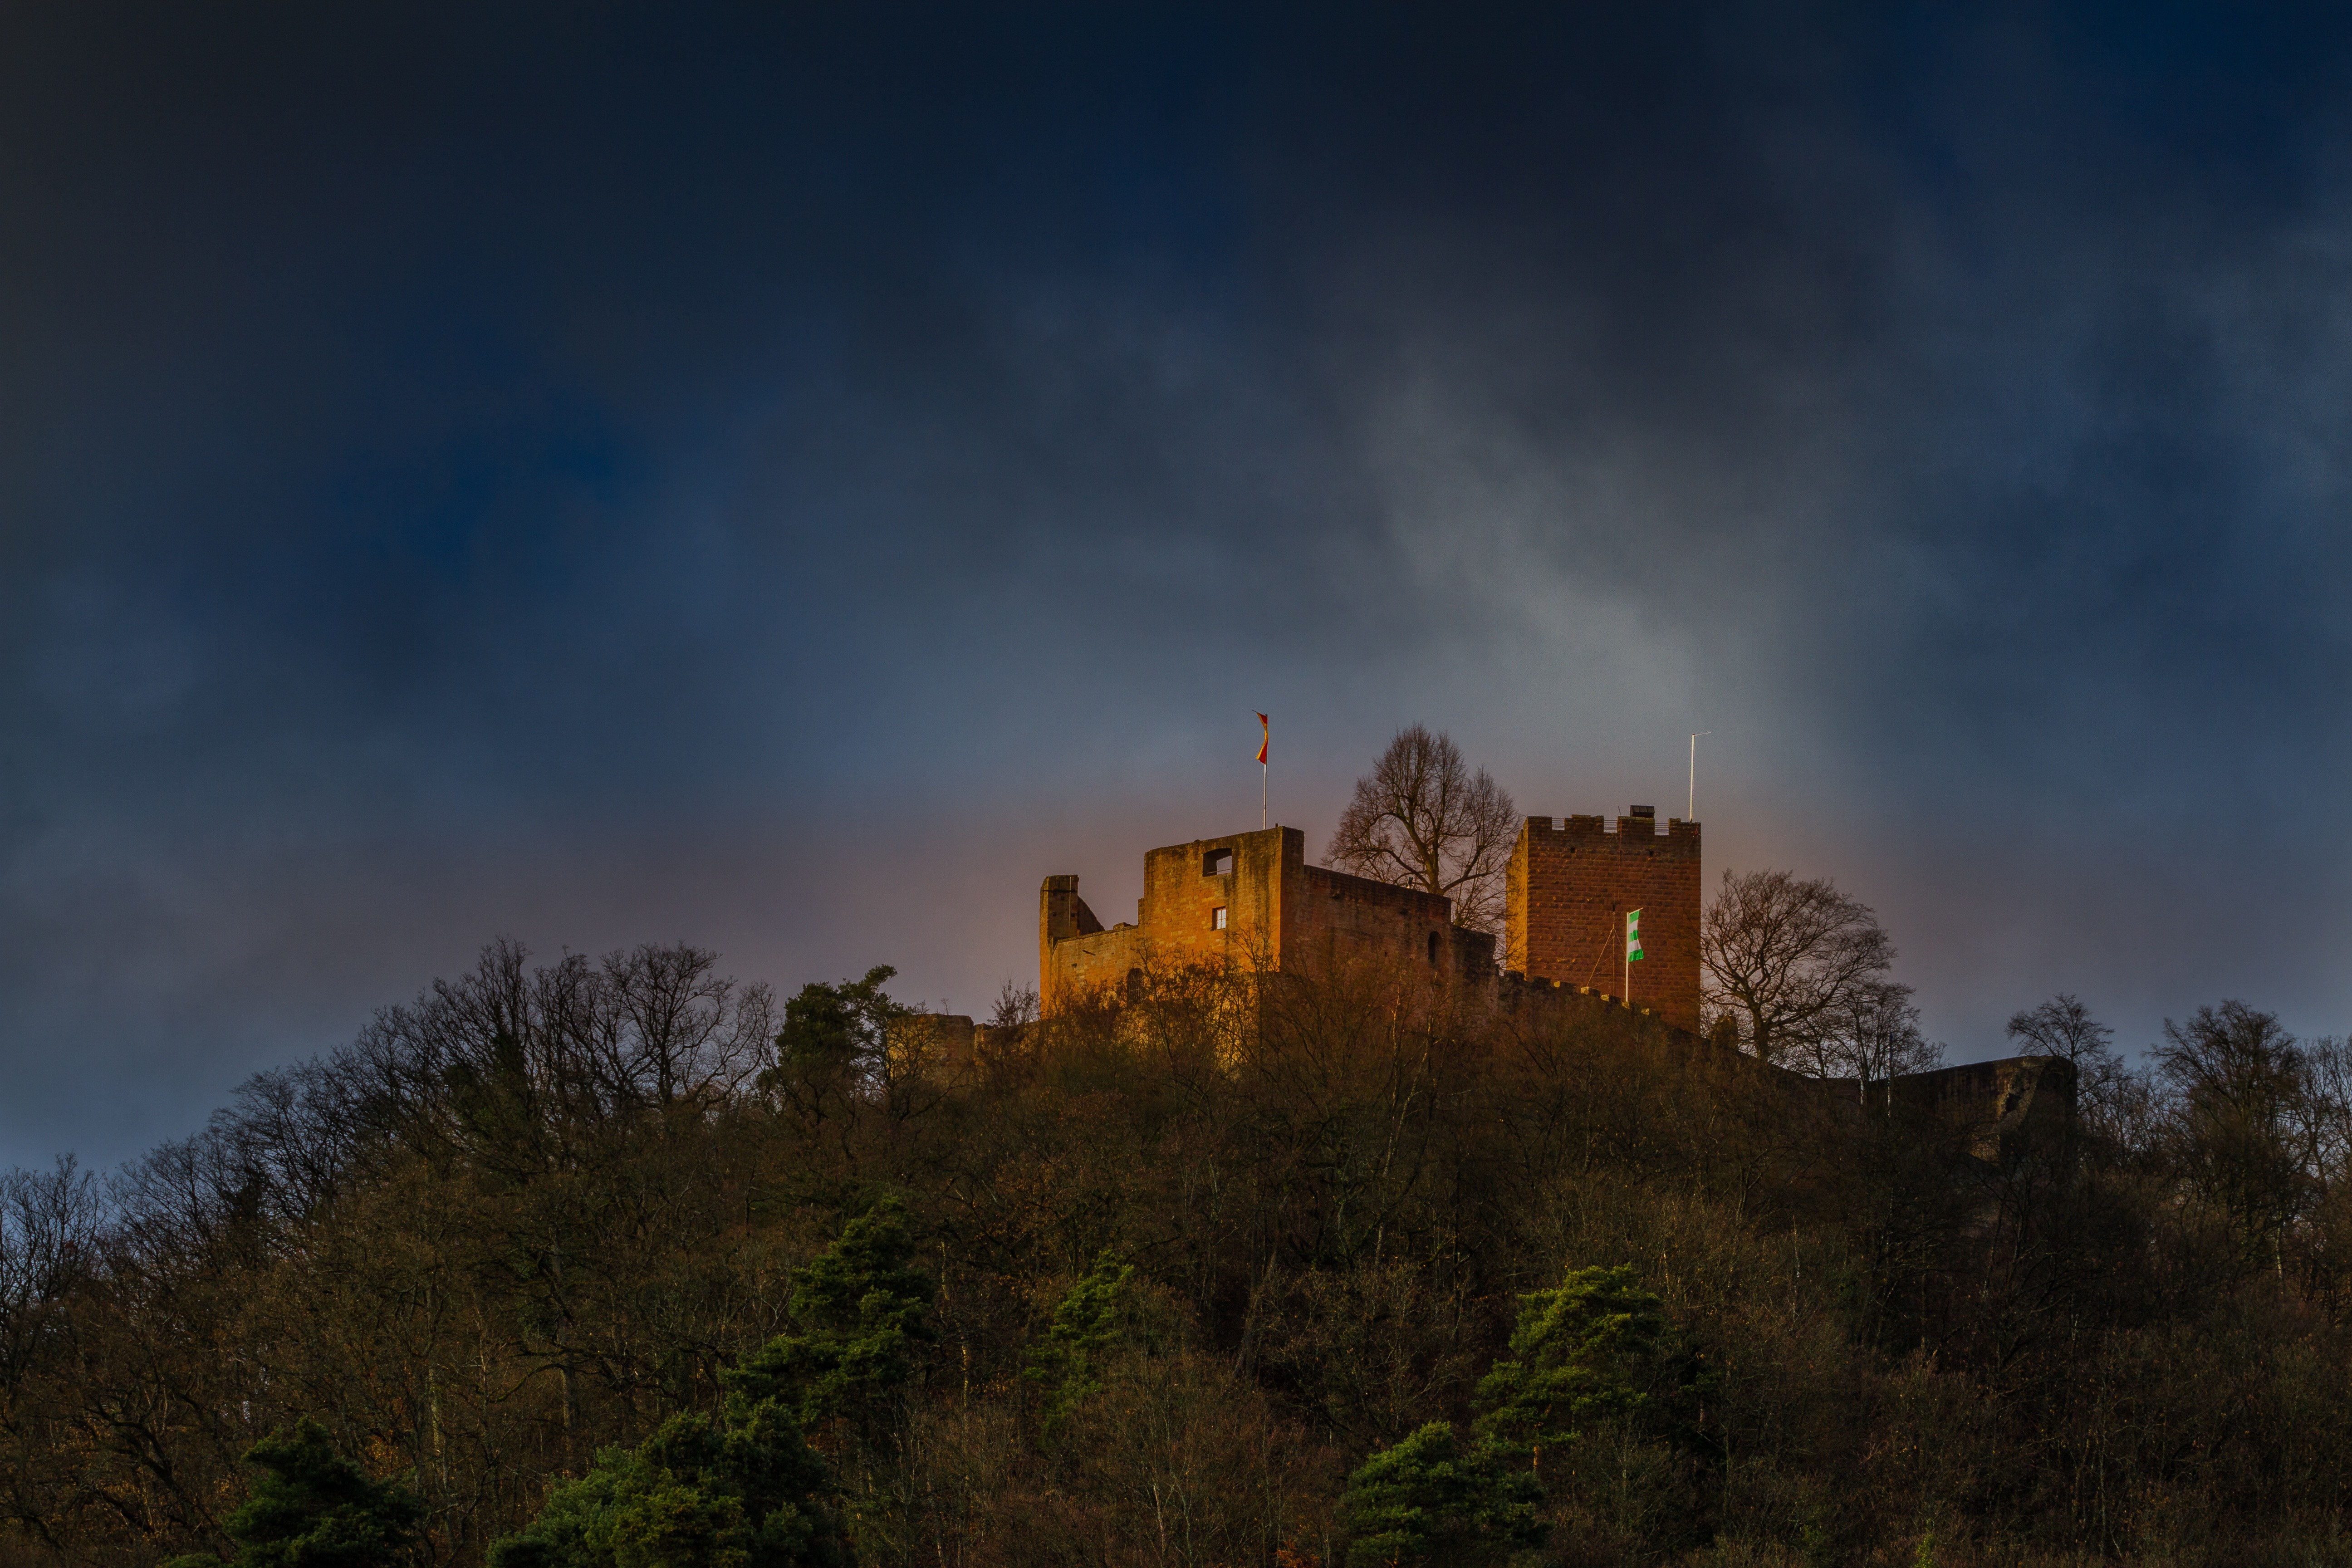
landscape, mountain, cloud, architecture, sky, night, sunlight, morning, hill, dawn, dusk, evening, tower, weather, castle, places of interest, middle ages, sachsen, landeck, atmospheric phenomenon